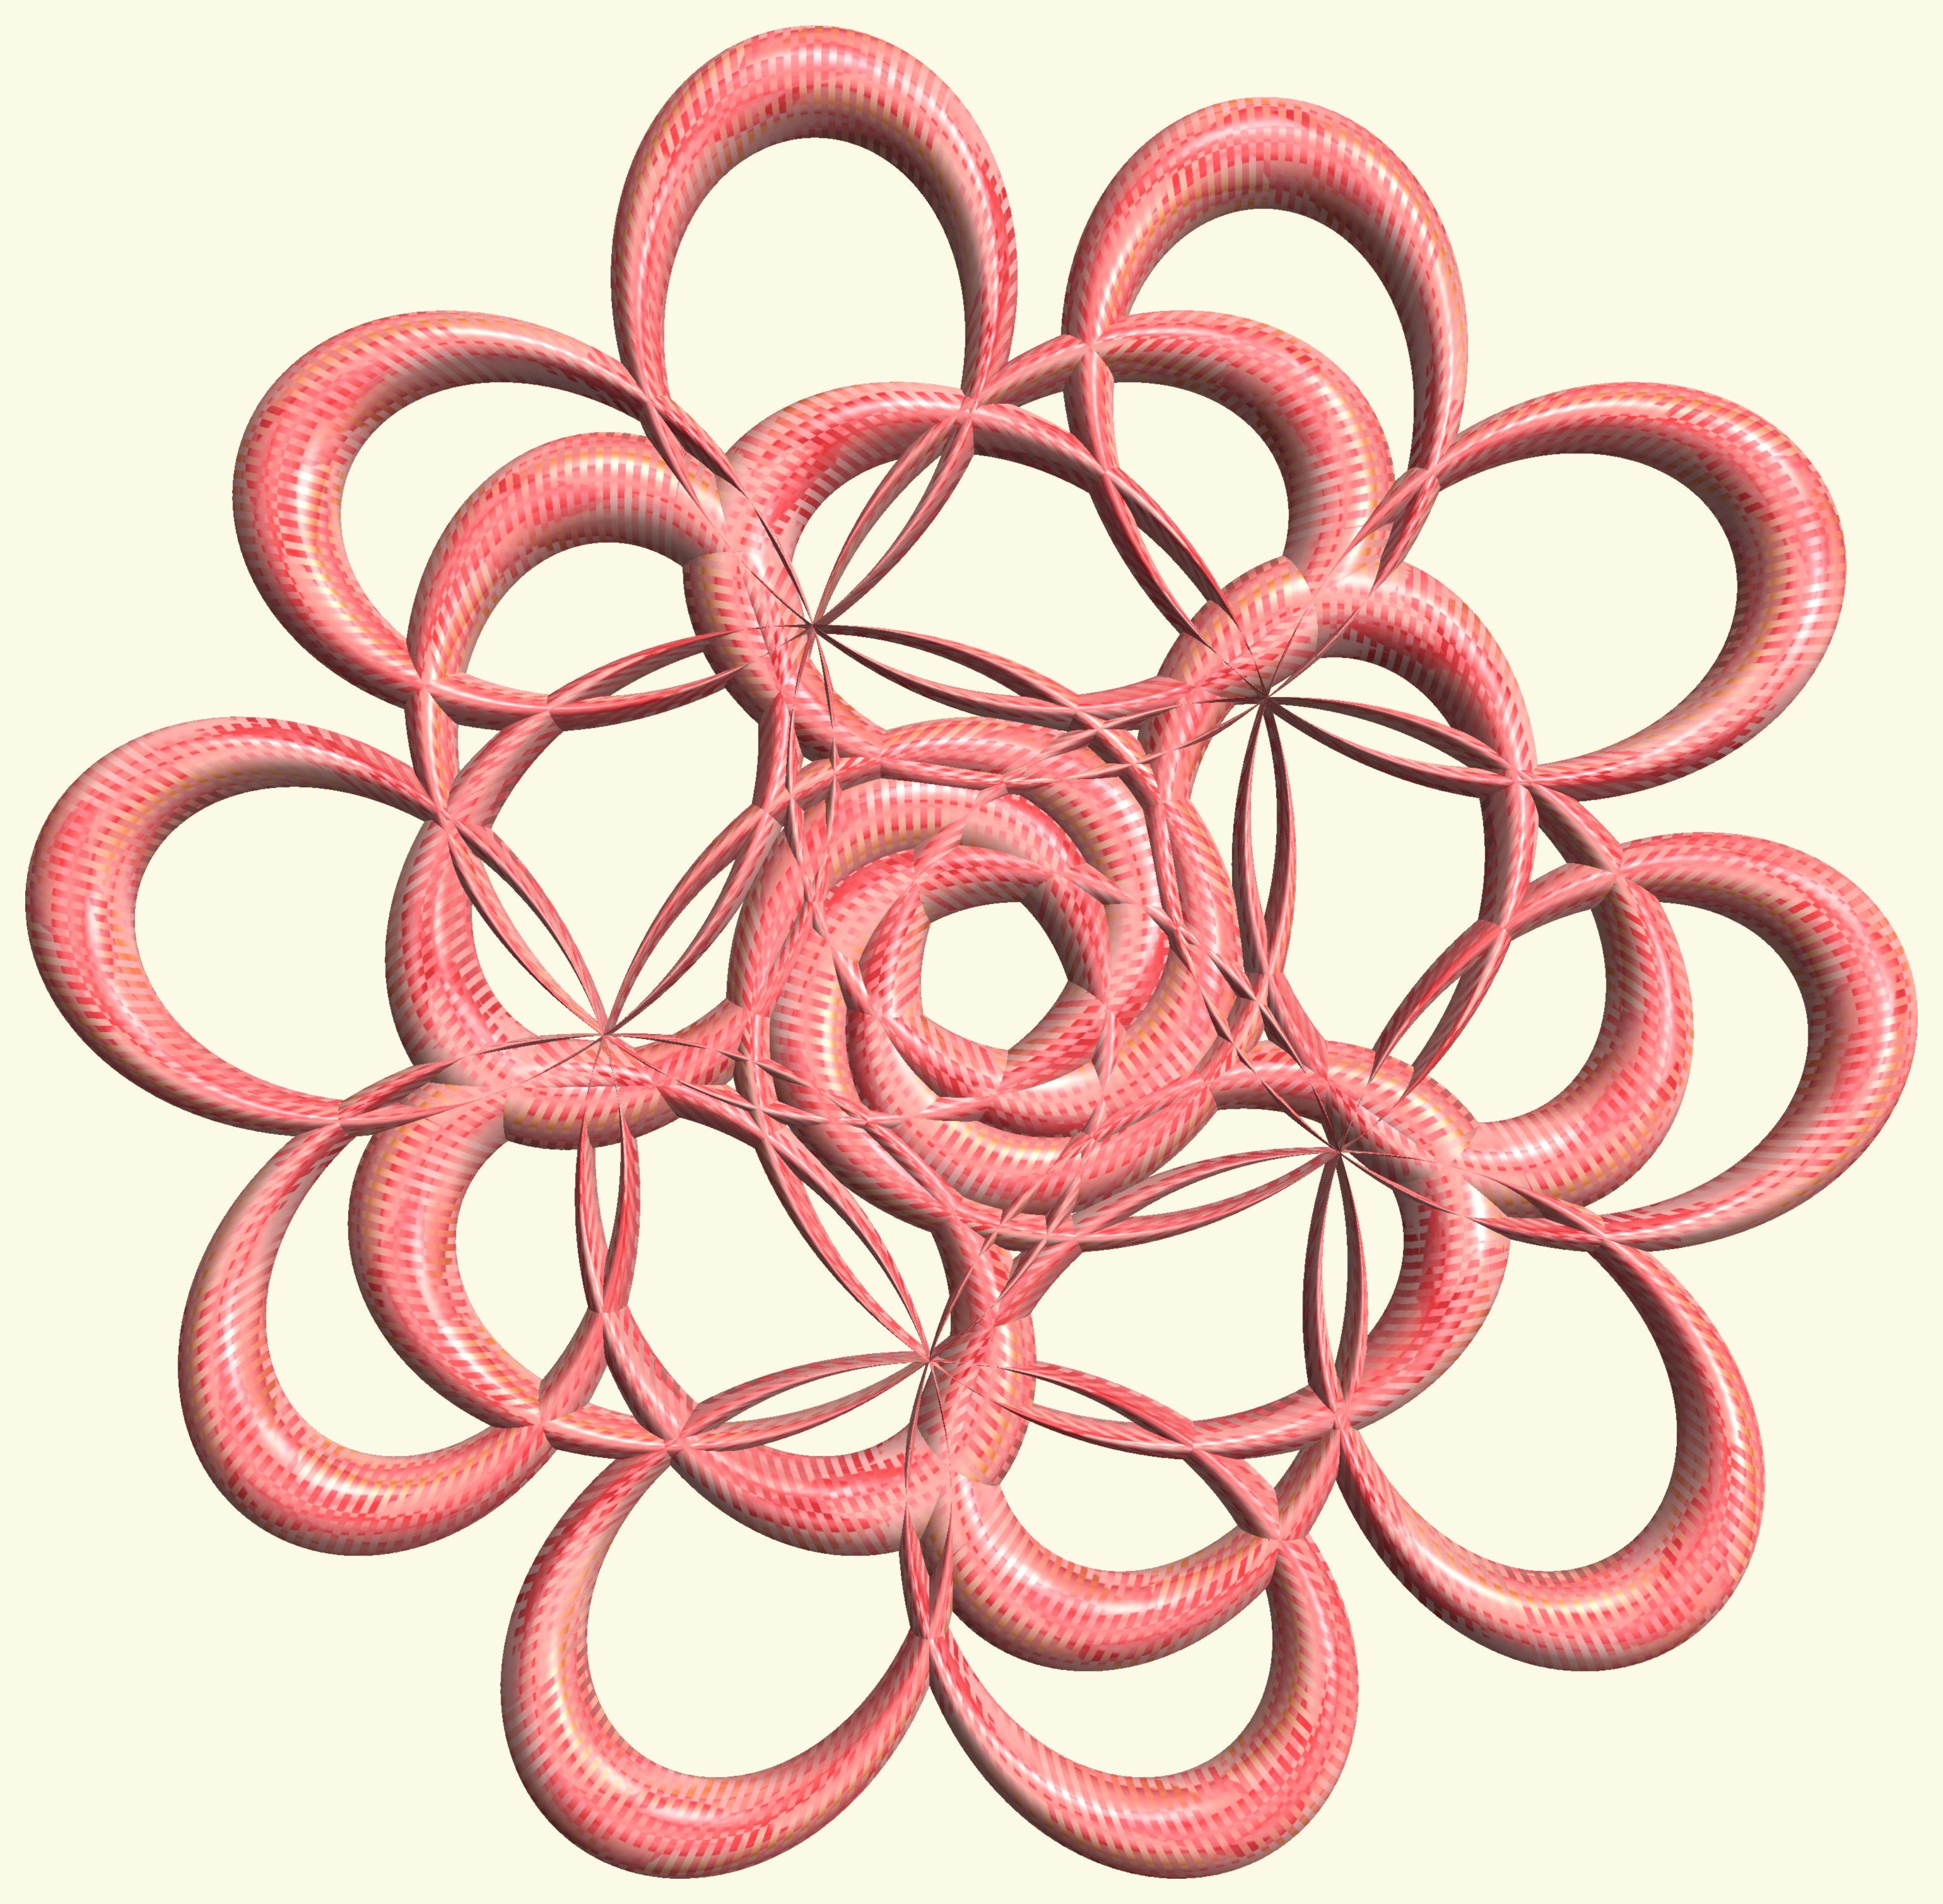
structure, texture, heart, pattern, pink, circle, font, figure, drawing, design, symmetry, 3d, graphic, knot, mathematica, cg, parametricplot3d, code, program, algorithm, abstruct, mapping